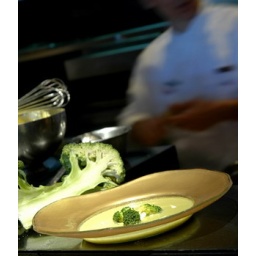
Big round gold rim glass plate for soup or chowder presentation used as glass dinnerware in fine restaurant dining presentation